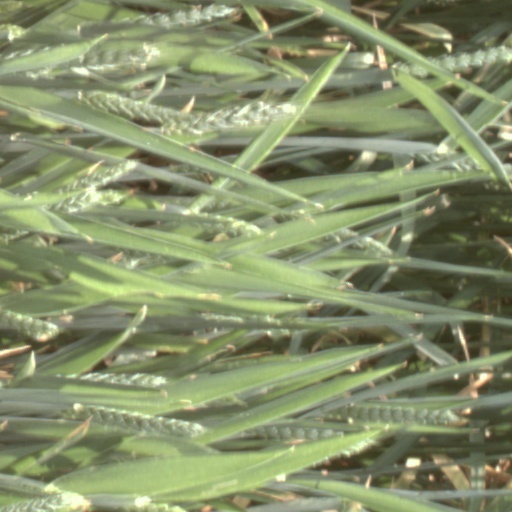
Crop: wheat